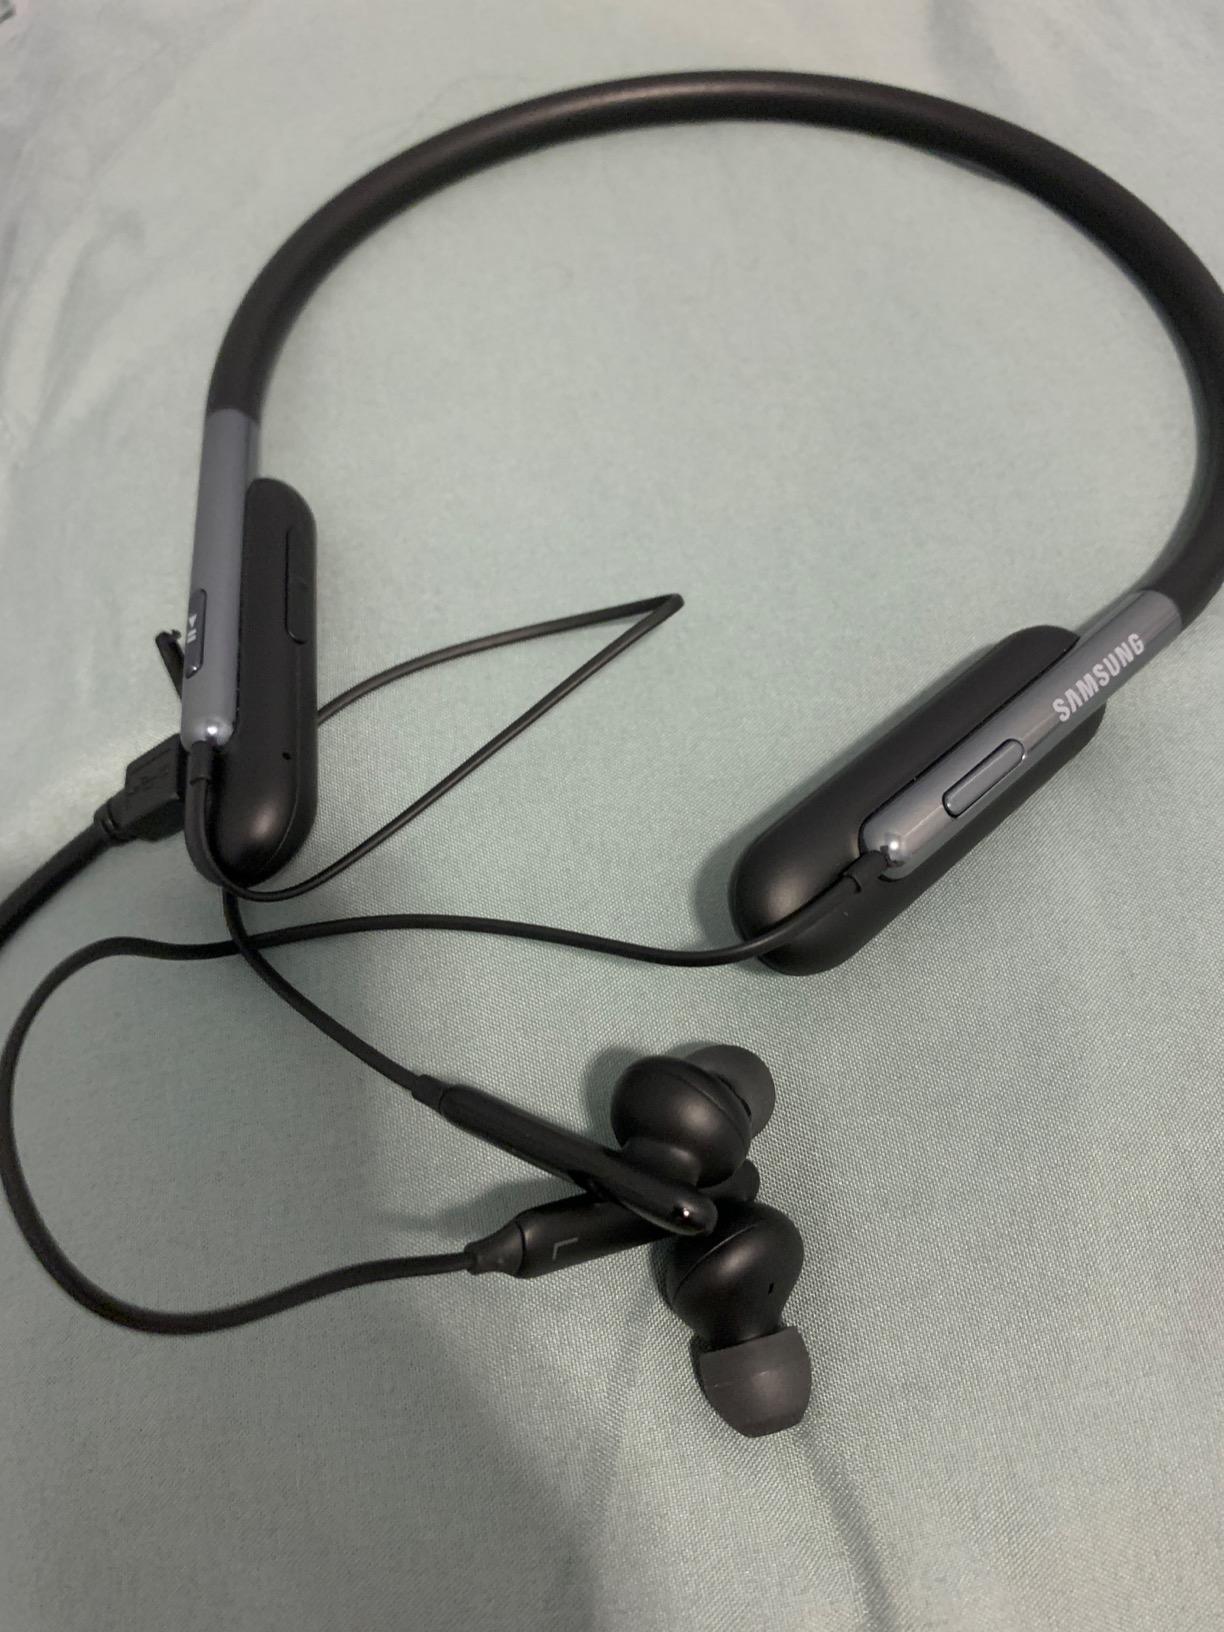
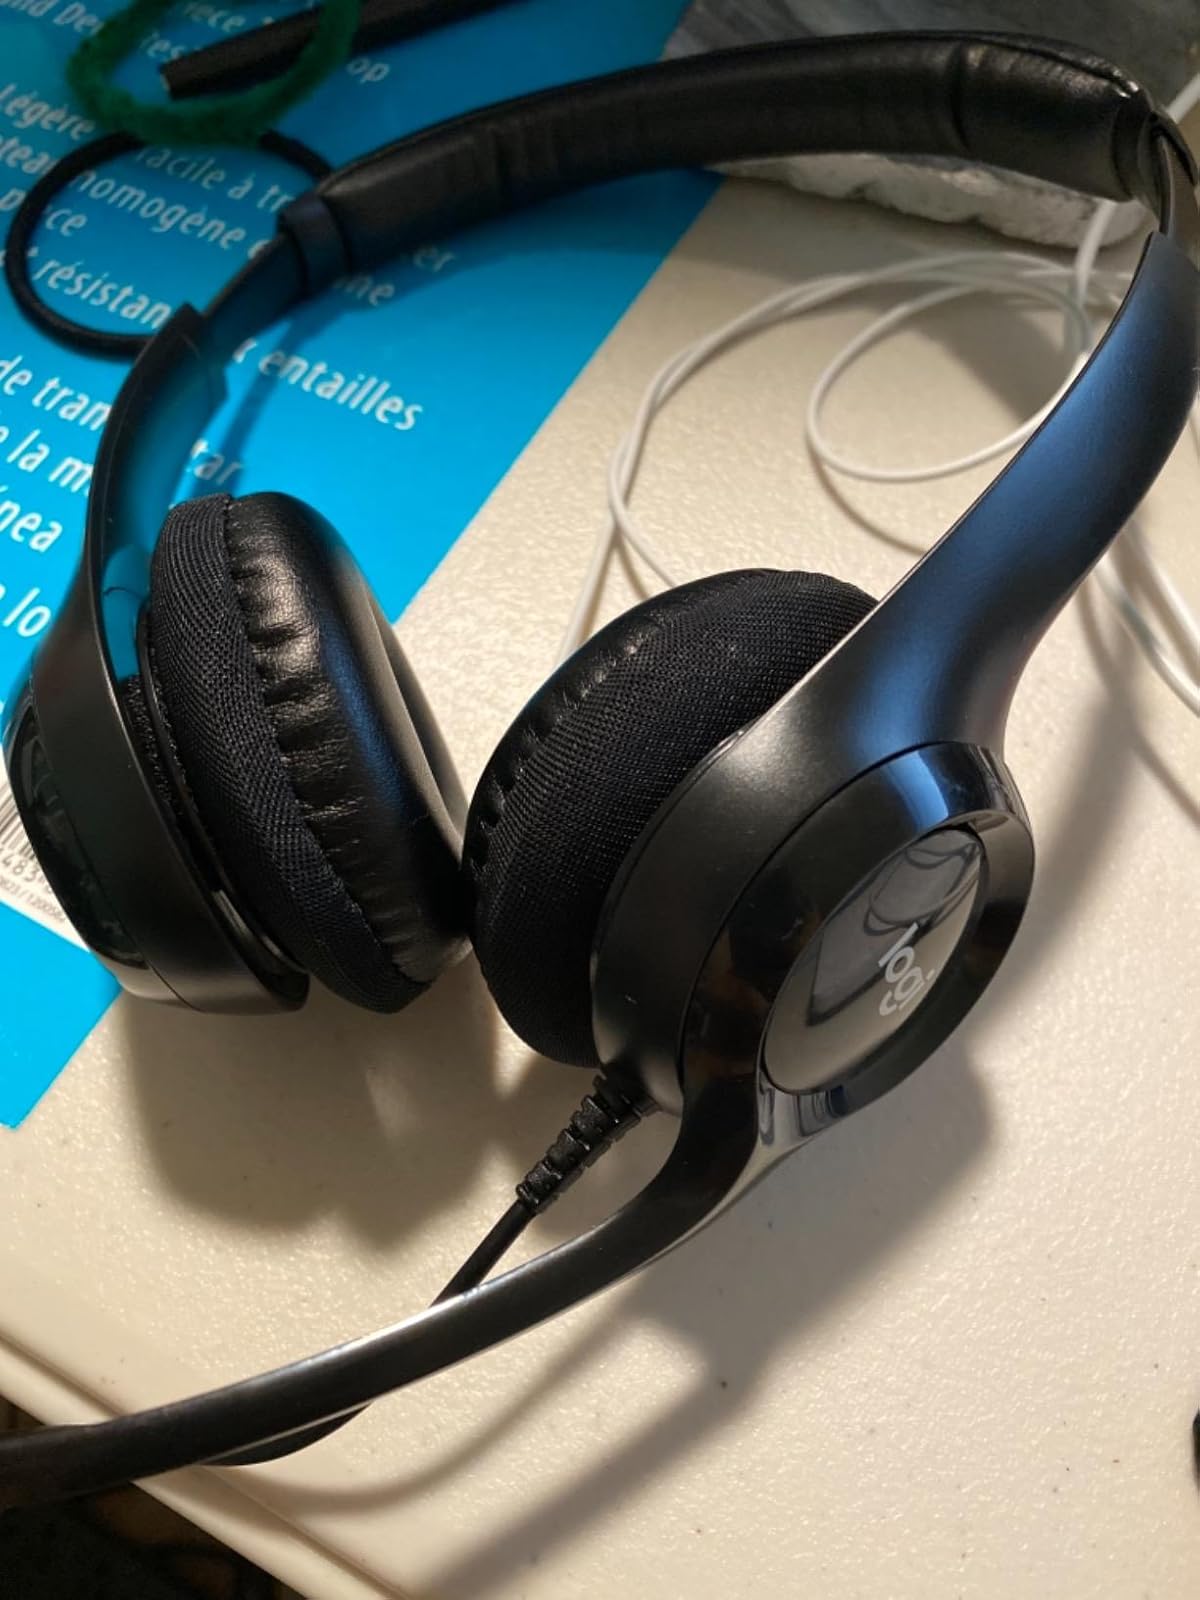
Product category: headphones
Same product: no